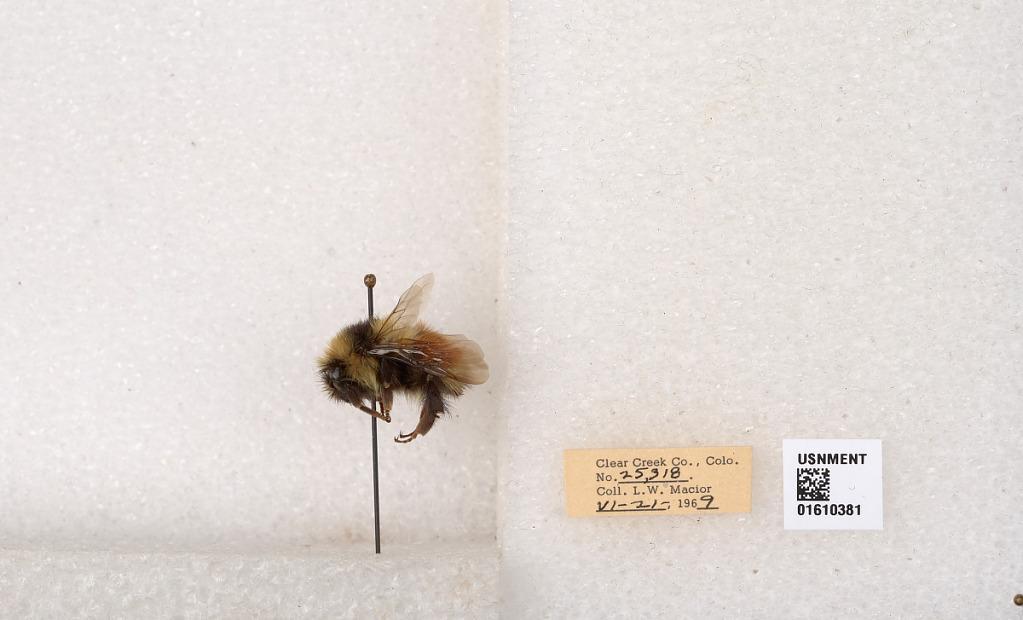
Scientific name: Bombus (Pyrobombus) sylvicola Kirby
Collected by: L. Macior
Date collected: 1969-6-21
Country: United States
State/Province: Colorado
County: Clear Creek
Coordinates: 39.6891, -105.644